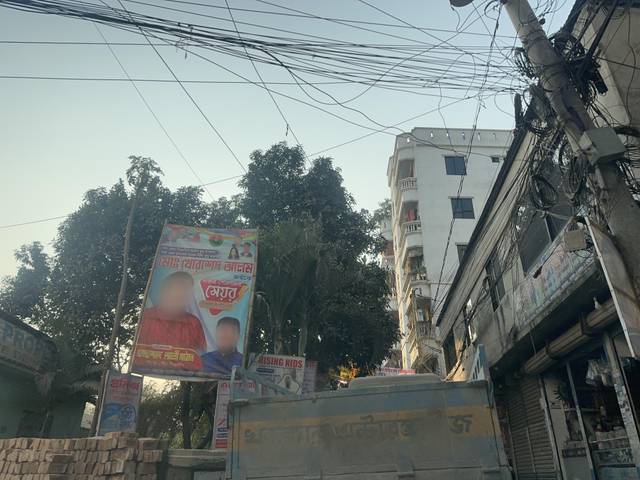
Region: Bangladesh
Coordinates: 23.856, 90.263